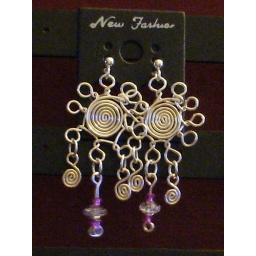
these look like suns made from silver plated wire with glass beads. unique and hand in 2007